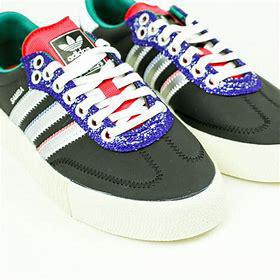
Brand: Adidas
Model: Sambarose